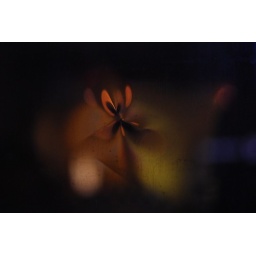
Light dancing around a crease in a plastic window shade.